City House

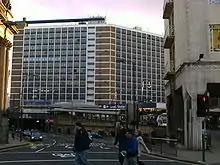
City House in 2008 before recladding

The building was bought by a property company, Kenmore, in 2006 with a view to regenerating what it described as a "tired and dilapidated" building. Kenmore received planning permission in 2008 to extend the building at the back (on the south side) and re-clad it in glazed curtain walling. The scheme was due to be completed in 2009. However Kenmore went into liquidation in 2009 before the scheme had started. A December 2011 photo shows little change from the 2008 image (left).